Cecil B. DeMille

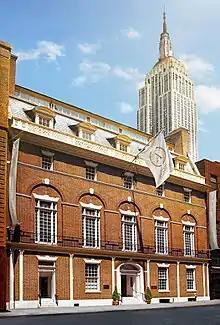
A multi-leveled brick building with many white-paned windows, with a skyscraper visible in the top right corner

Cecil Blount DeMille was of paternal Dutch ancestry. His surname was spelled de Mil before his grandfather William added an "le" for "visual symmetry".